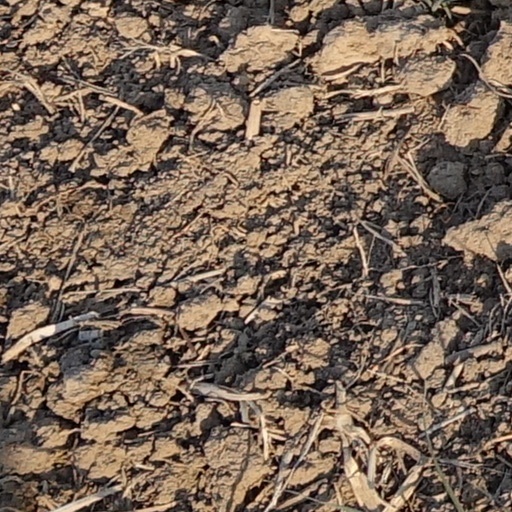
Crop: wheat